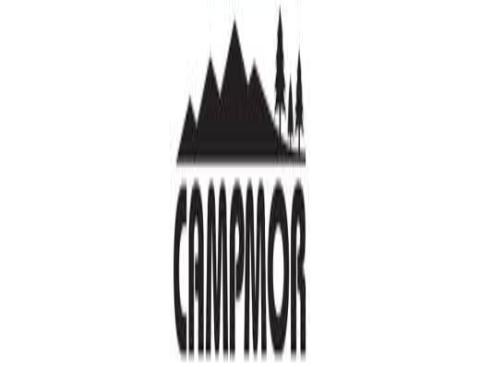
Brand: Campmor
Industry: Clothes